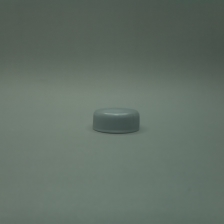
Color: silver/gray
Cap type: standard cap